Rada Tilly

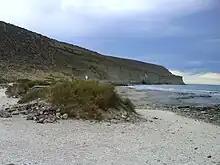
Punta del Marqués

From a lookout point on Punta del Marqués, opened at the site in February 1986, a natural reserve for sea lions can be observed. Other fauna include oysters and seagulls, which frequent the area's coast to feed.